I Told You So: The Ultimate Hits of Randy Travis

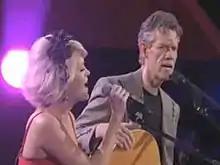
Travis and Underwood perform "I Told You So" on "American Idol"

Following his Grammy-nominated, high charting, studio album "Around the Bend", which marked a return to mainstream country music, Travis released "I Told You So" concurrently with his compilation of Gospel music, "". "I Told You So" continued Travis' chart success, peaking at number-three on country album charts and number-16 on U.S. charts during its debut week.